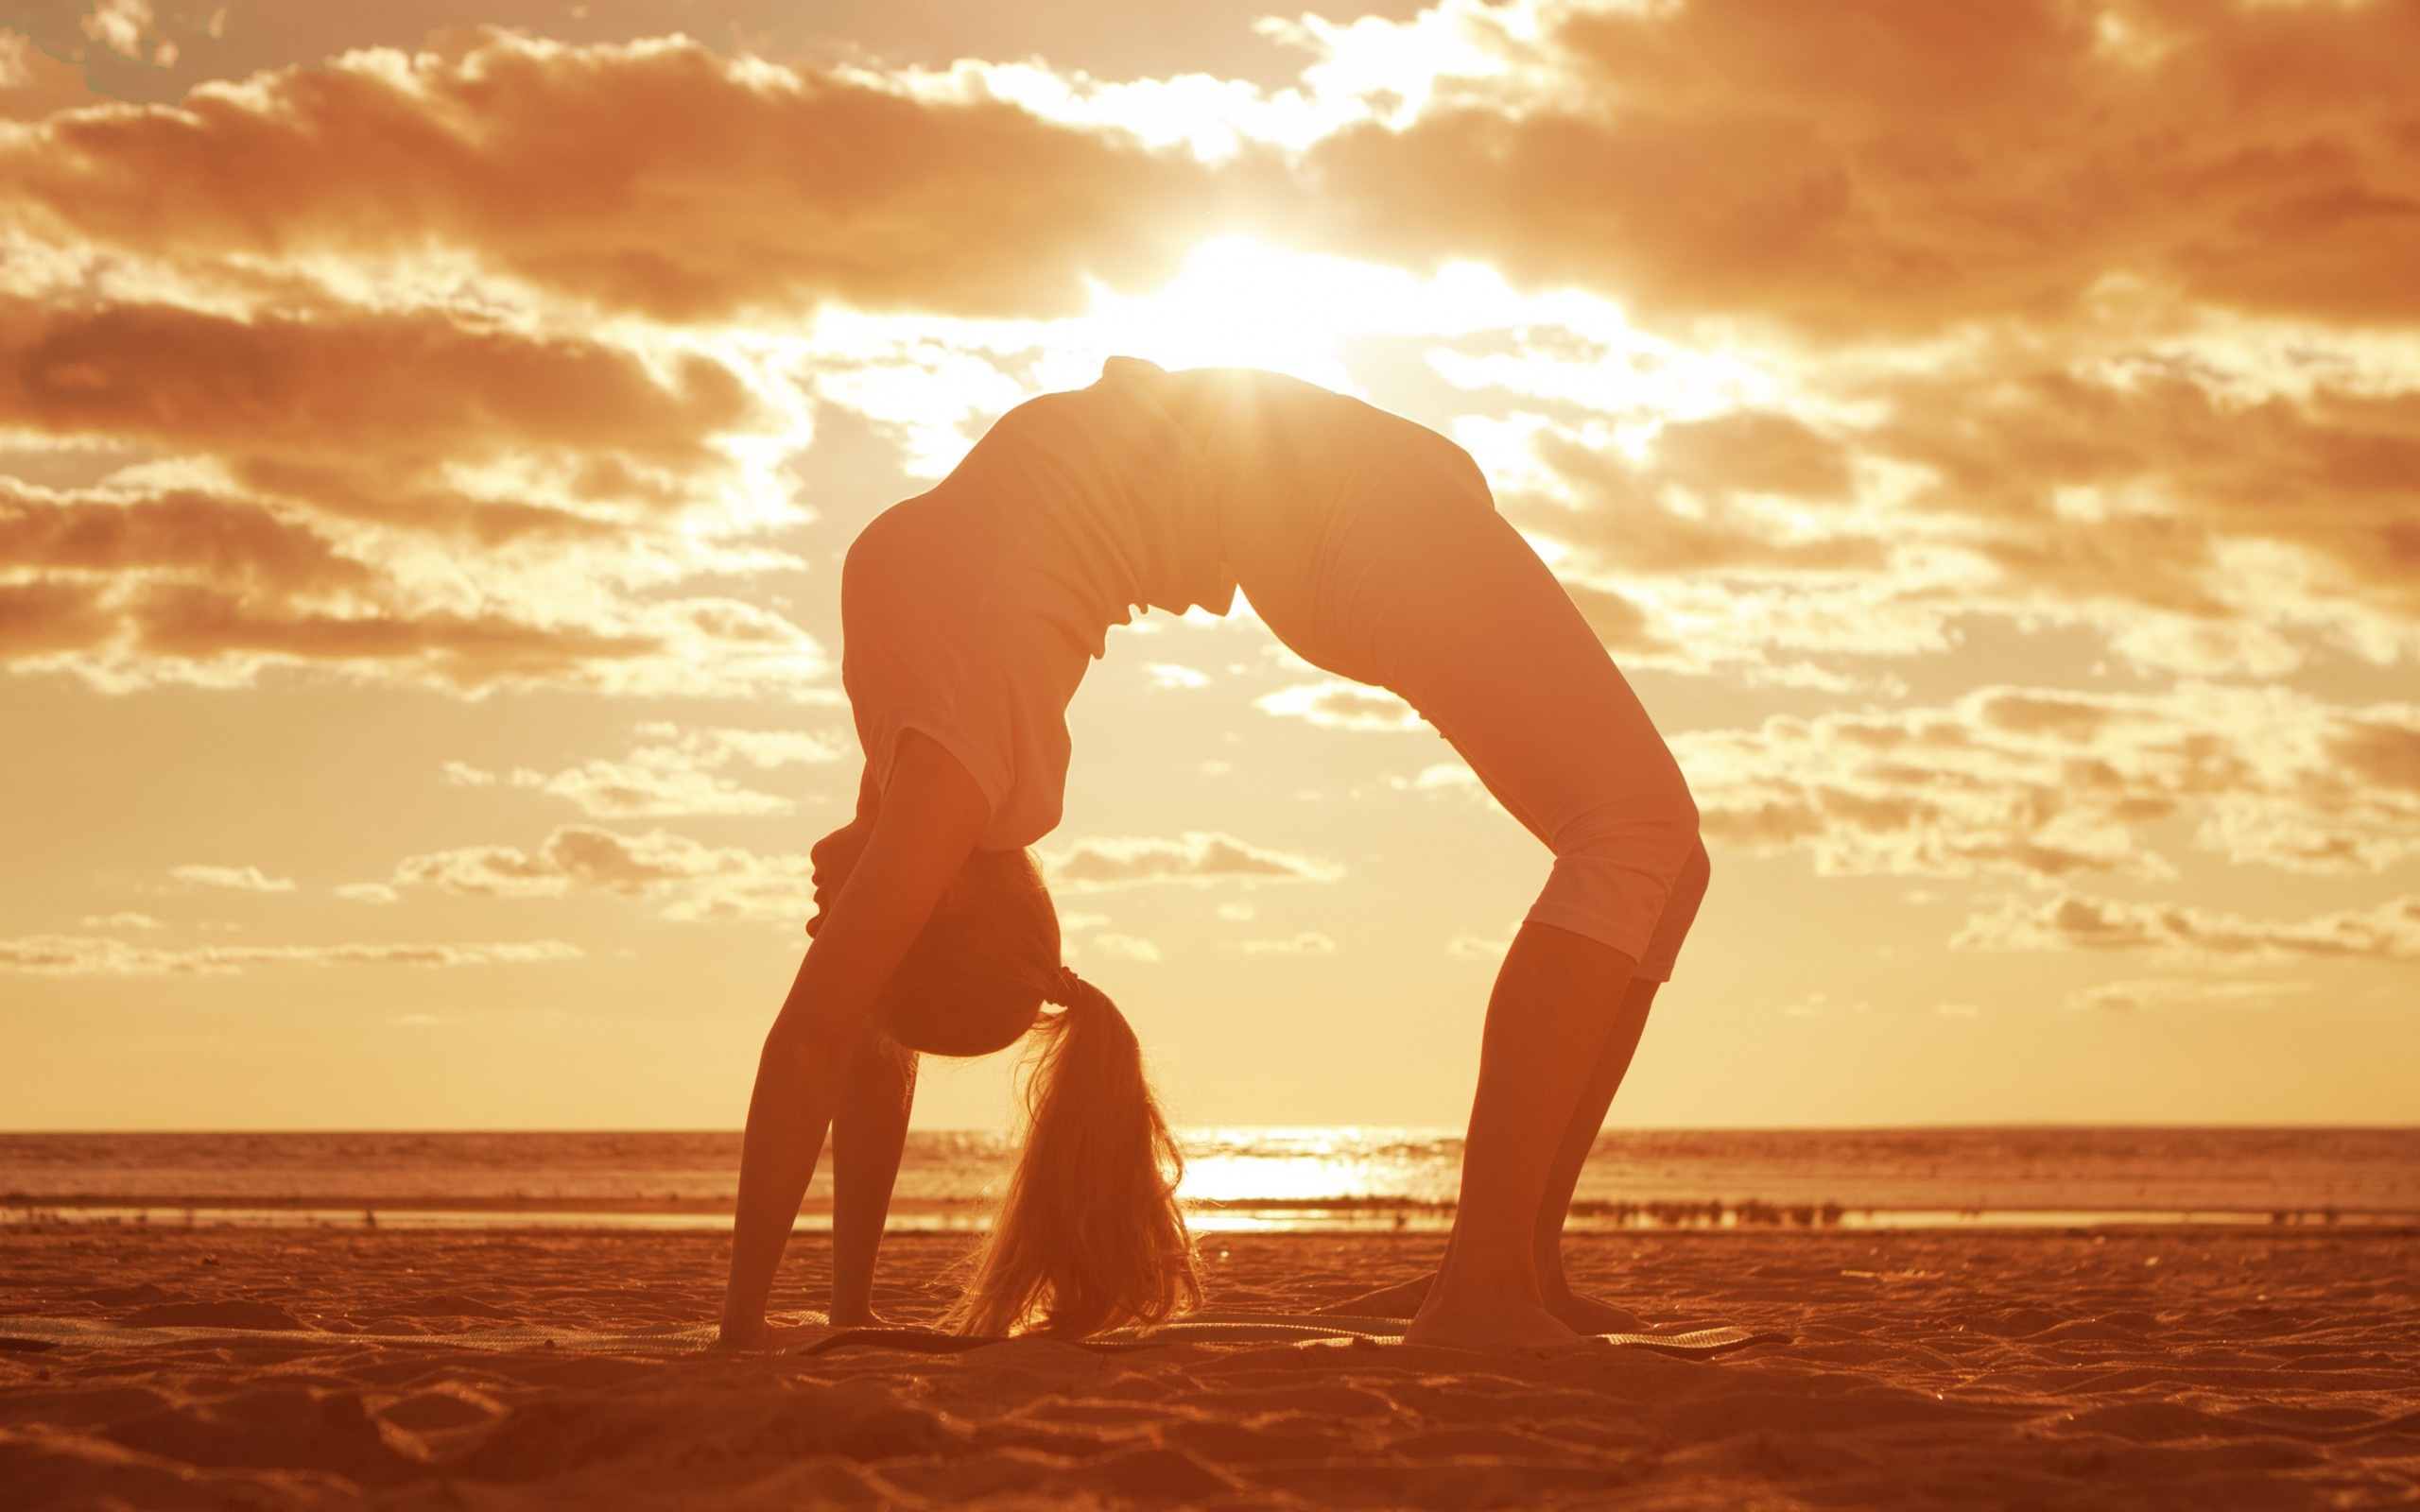
girl, girls, woman, model, person, photo, wallpaper, cloud, sky, atmosphere, People in nature, leg, afterglow, human body, flash photography, happy, knee, sunrise, standing, sunlight, sunset, gesture, wood, dusk, thigh, red sky at morning, exercise, sun, morning, heat, beach, fun, horizon, summer, landscape, natural landscape, sportswear, astronomical object, calm, backlighting, human leg, balance, evening, dawn, sand, yoga, shadow, leisure, soil, ocean, physical fitness, sitting, recreation, stock photography, rock, abdomen, stretching, coast, vacation, silhouette, wave, jumping, sea